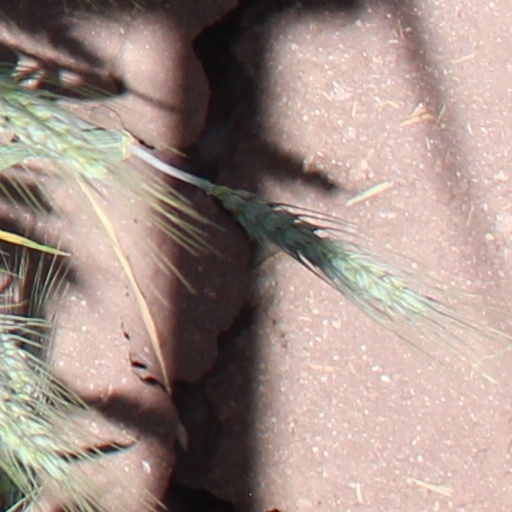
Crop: wheat